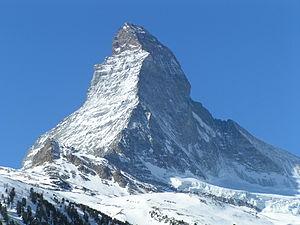
Le canton du Valais est un canton bilingue situé au sud de la Suisse, dont le chef-lieu est Sion.